NEXRAD

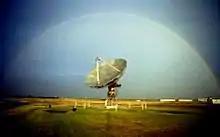
Testbed of the WSR-88D on display at the National Severe Storms Laboratory.

In the 1970s, the U.S. Departments of Commerce, Defense, and Transportation, agreed that to better serve their operational needs, the existing national radar network needed to be replaced. The radar network consisted of WSR-57 developed in 1957, and WSR-74 developed in 1974. Neither system employed Doppler technology, which provides wind speed and direction information.